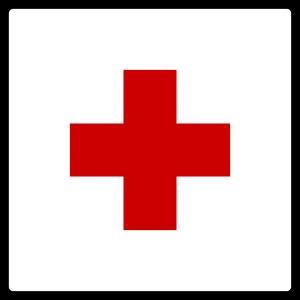
Le soulèvement de Kengir est un soulèvement de prisonniers du camp de travail soviétique de Kengir, au Kazakhstan, qui eut lieu au printemps de 1954. Il est très différent des autres soulèvements qui ont pu avoir lieu dans les camps du Goulag à la même époque — comme le soulèvement de Vorkouta — en raison de sa durée et son intensité.